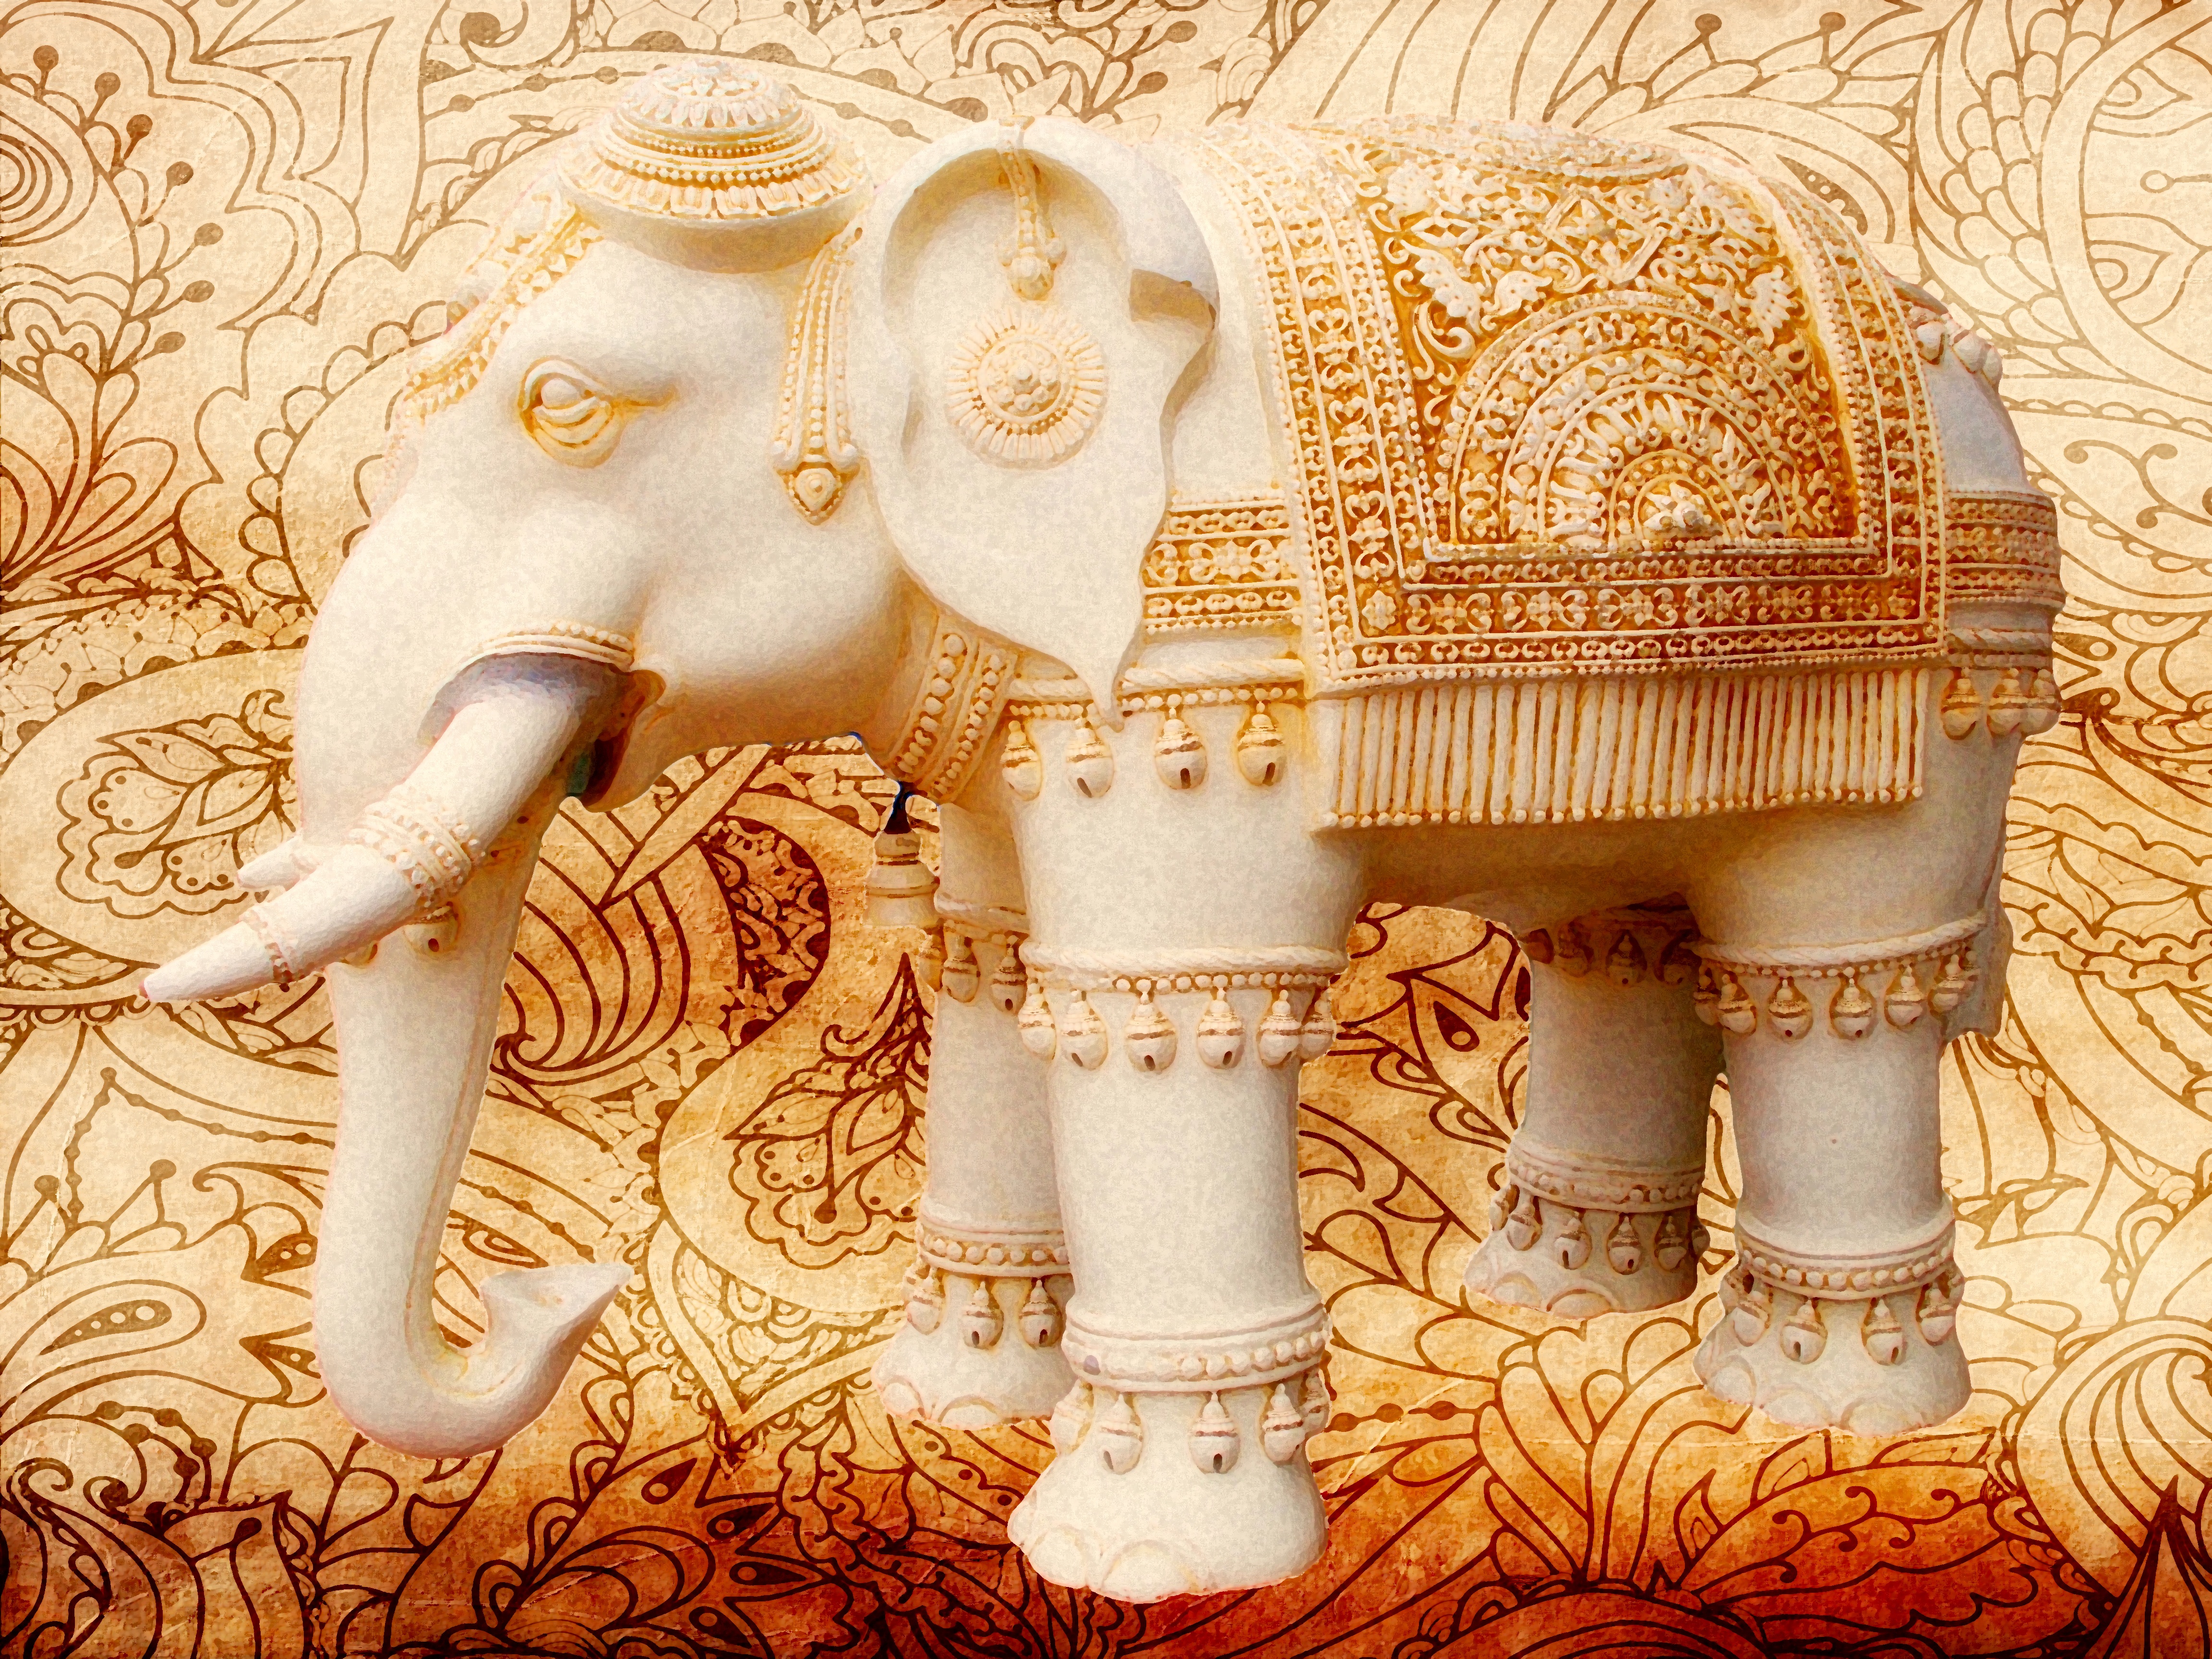
nature, game, trunk, animal, asian, statue, pattern, jungle, henna, brown, mammal, ear, fauna, tusk, face, art, design, temple, eye, head, hide, endangered, skin, big, decorated, large, carving, indian, maximus, elephants, powerful, mammoth, stone carving, elephantidae, ancient history, elephas